The Last Voyage of the Starship Enterprise

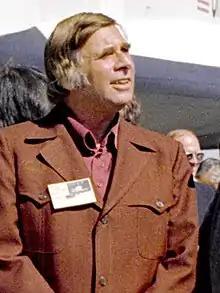
"Star Trek" creator Gene Roddenberry wrote a letter to Elliott Gould in which he called the sketch "delicious".

DeForest Kelley, the actor who portrayed physician Leonard McCoy on "Star Trek", was a personal favorite of John Belushi. Belushi had offices on the same lot as Kelley. Kelley overheard Belushi discussing the "Saturday Night Live" parody of "Star Trek" with William Shatner, and mentioned to both of them that he had not yet seen the sketch. Belushi immediately escorted Kelley to his office on the lot and had him watch it on videotape.